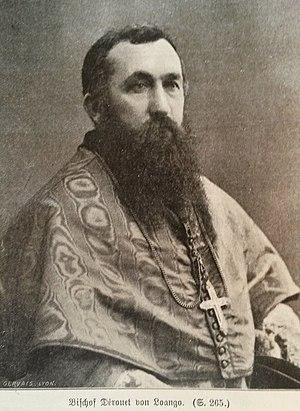
Jean Louis Joseph Derouet, Vicaire apostolique du Vicariat de Loango
Mᵍʳ Jean Derouet, missionnaire français de la Congrégation du Saint-Esprit, fut un évêque responsable du Congo français.
Le vicariat apostolique de Loango est un territoire de mission de l'Église catholique en Afrique centrale, créé par Léon XIII le 25 août 1883, d'abord sous le nom de vicariat apostolique du Congo français, par division du diocèse de San Salvador et du vicariat apostolique des Deux-Guinées. Divisé, sous le nom de Bas-Congo français, le 14 octobre 1890, il prend le nom de vicariat apostolique de Loango le 22 avril 1907, puis de vicariat apostolique de Pointe-Noire le 20 janvier 1949 et devient diocèse de Pointe-Noire le 14 septembre 1955.